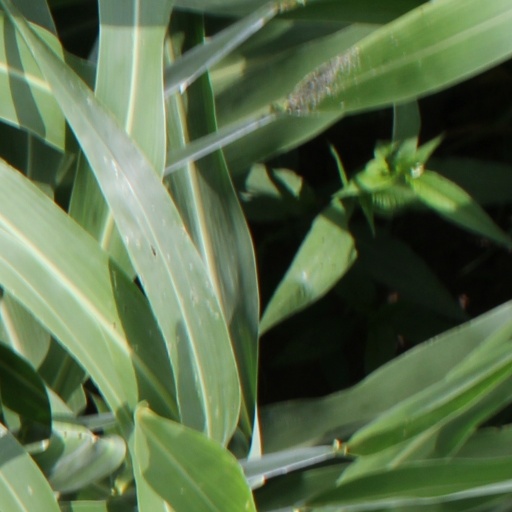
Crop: sorghum